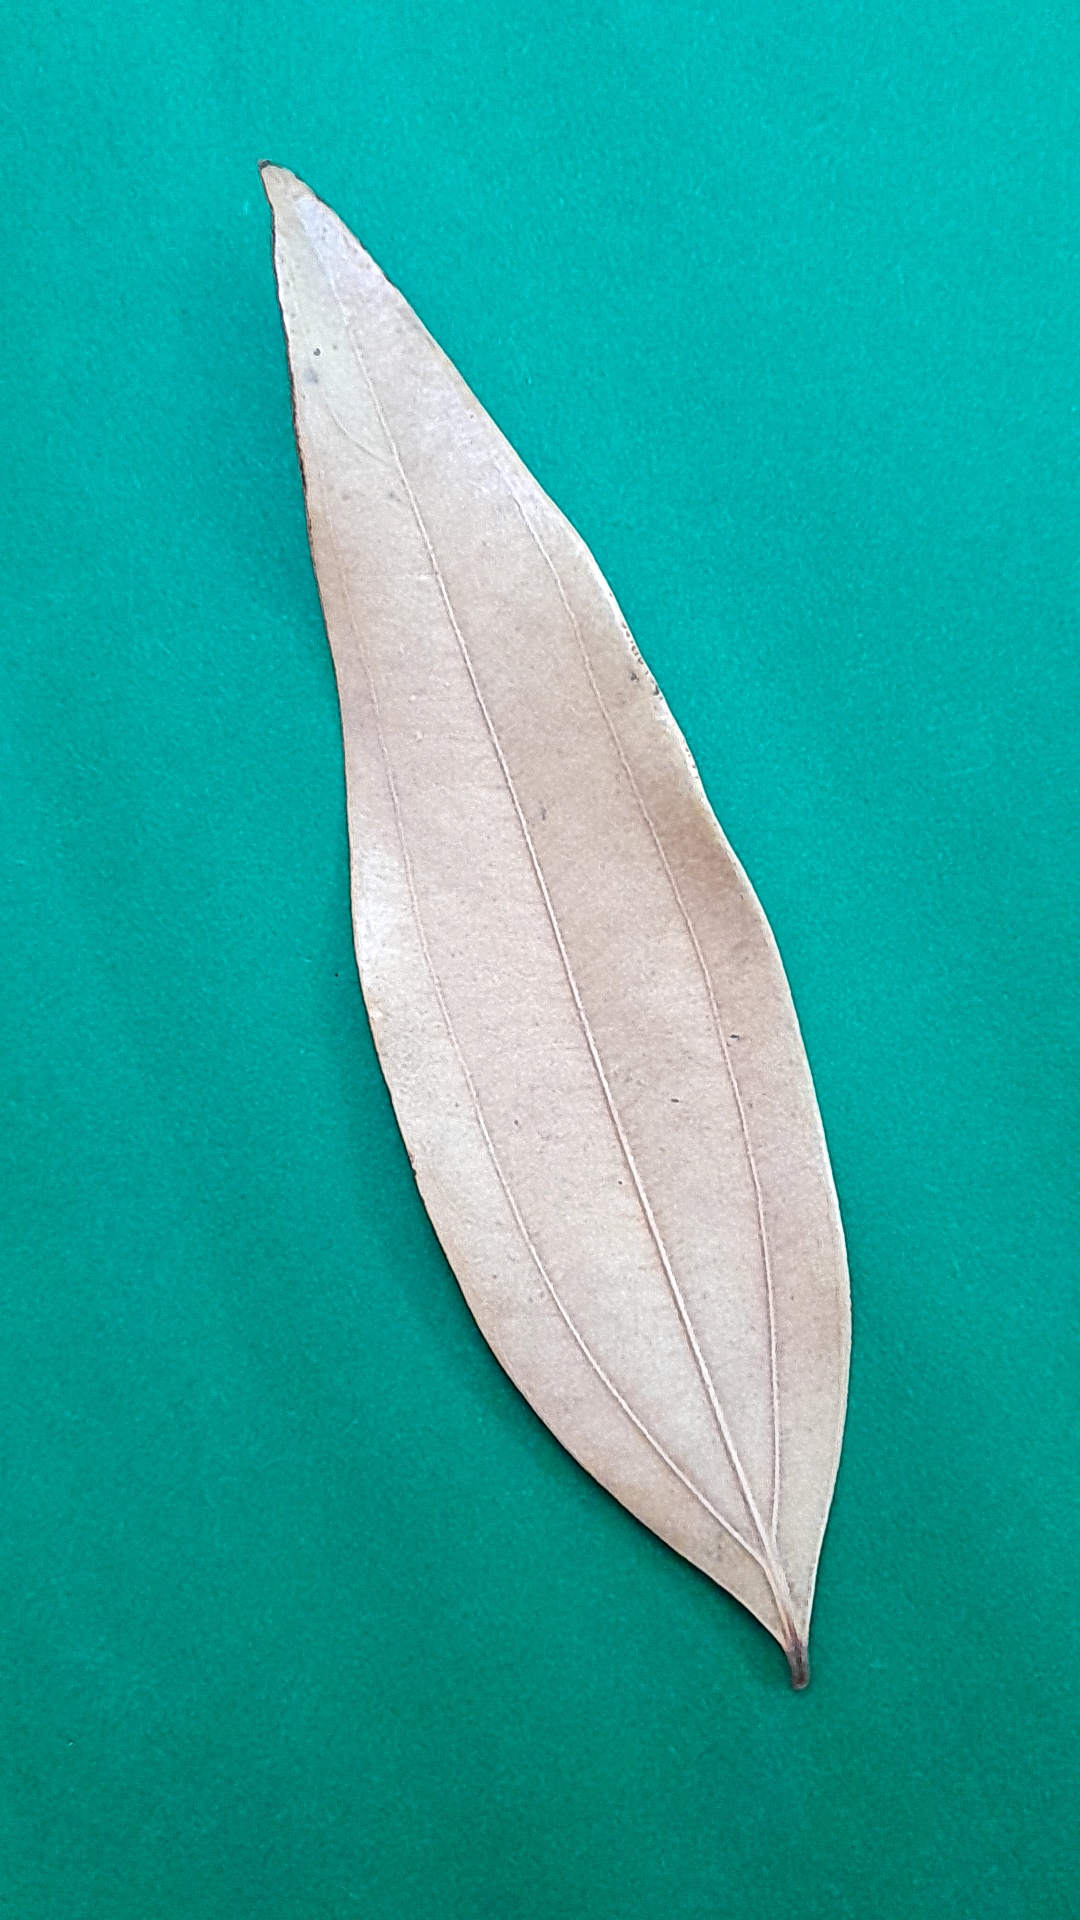
Label: Dry Leaf